Leavers machine

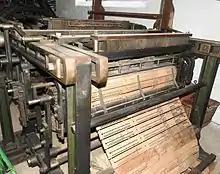
The Jacquard in place

Beams are the vertical threads from a beam roller that contributes to the pattern. Lace is made up of motif that is repeated vertically and horizontally. If a design has 48 horizontal repeats, there will be 48 threads on each beam roller. Every beam roller has its own guidebar, made of thin watch-spring steel. Each front warp ends has its own guidebar. The back warp ends share 4 stump bars between them. The guide bars are controlled by the Jacquards so can be reposition for each motion, indeed they are also known as Jacquard bars; they are held in a bar box above the sley but below the carriages.